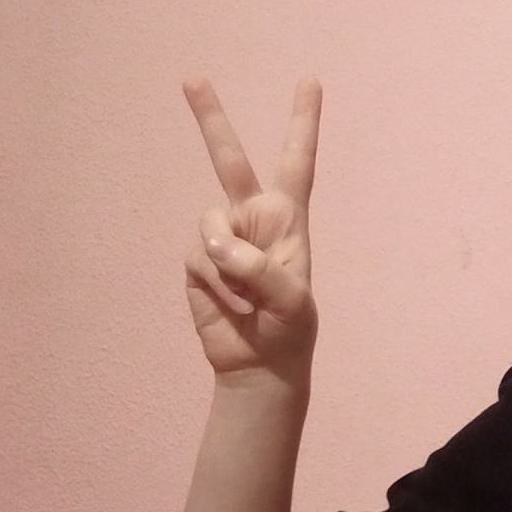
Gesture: peace